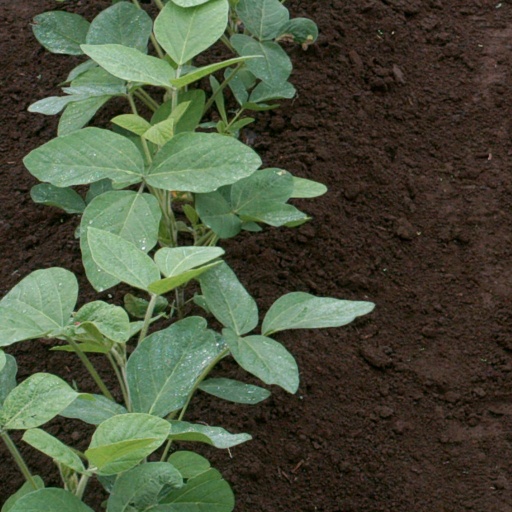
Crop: soybean